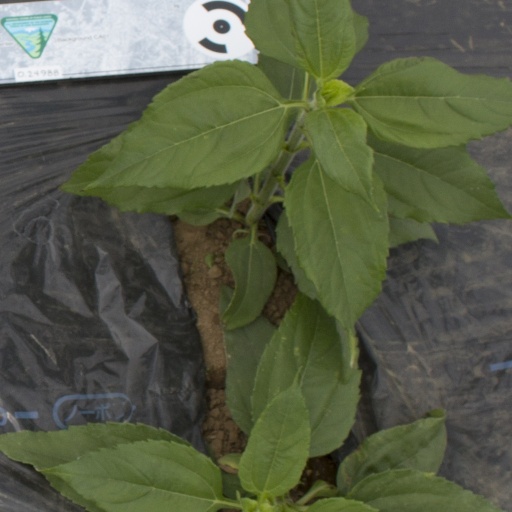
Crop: Jerusalem artichoke